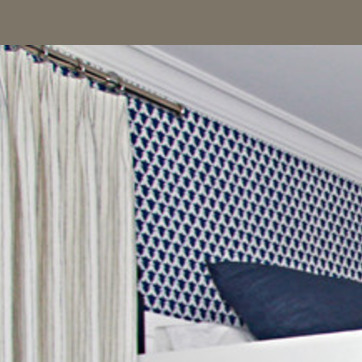
Material: wallpaper